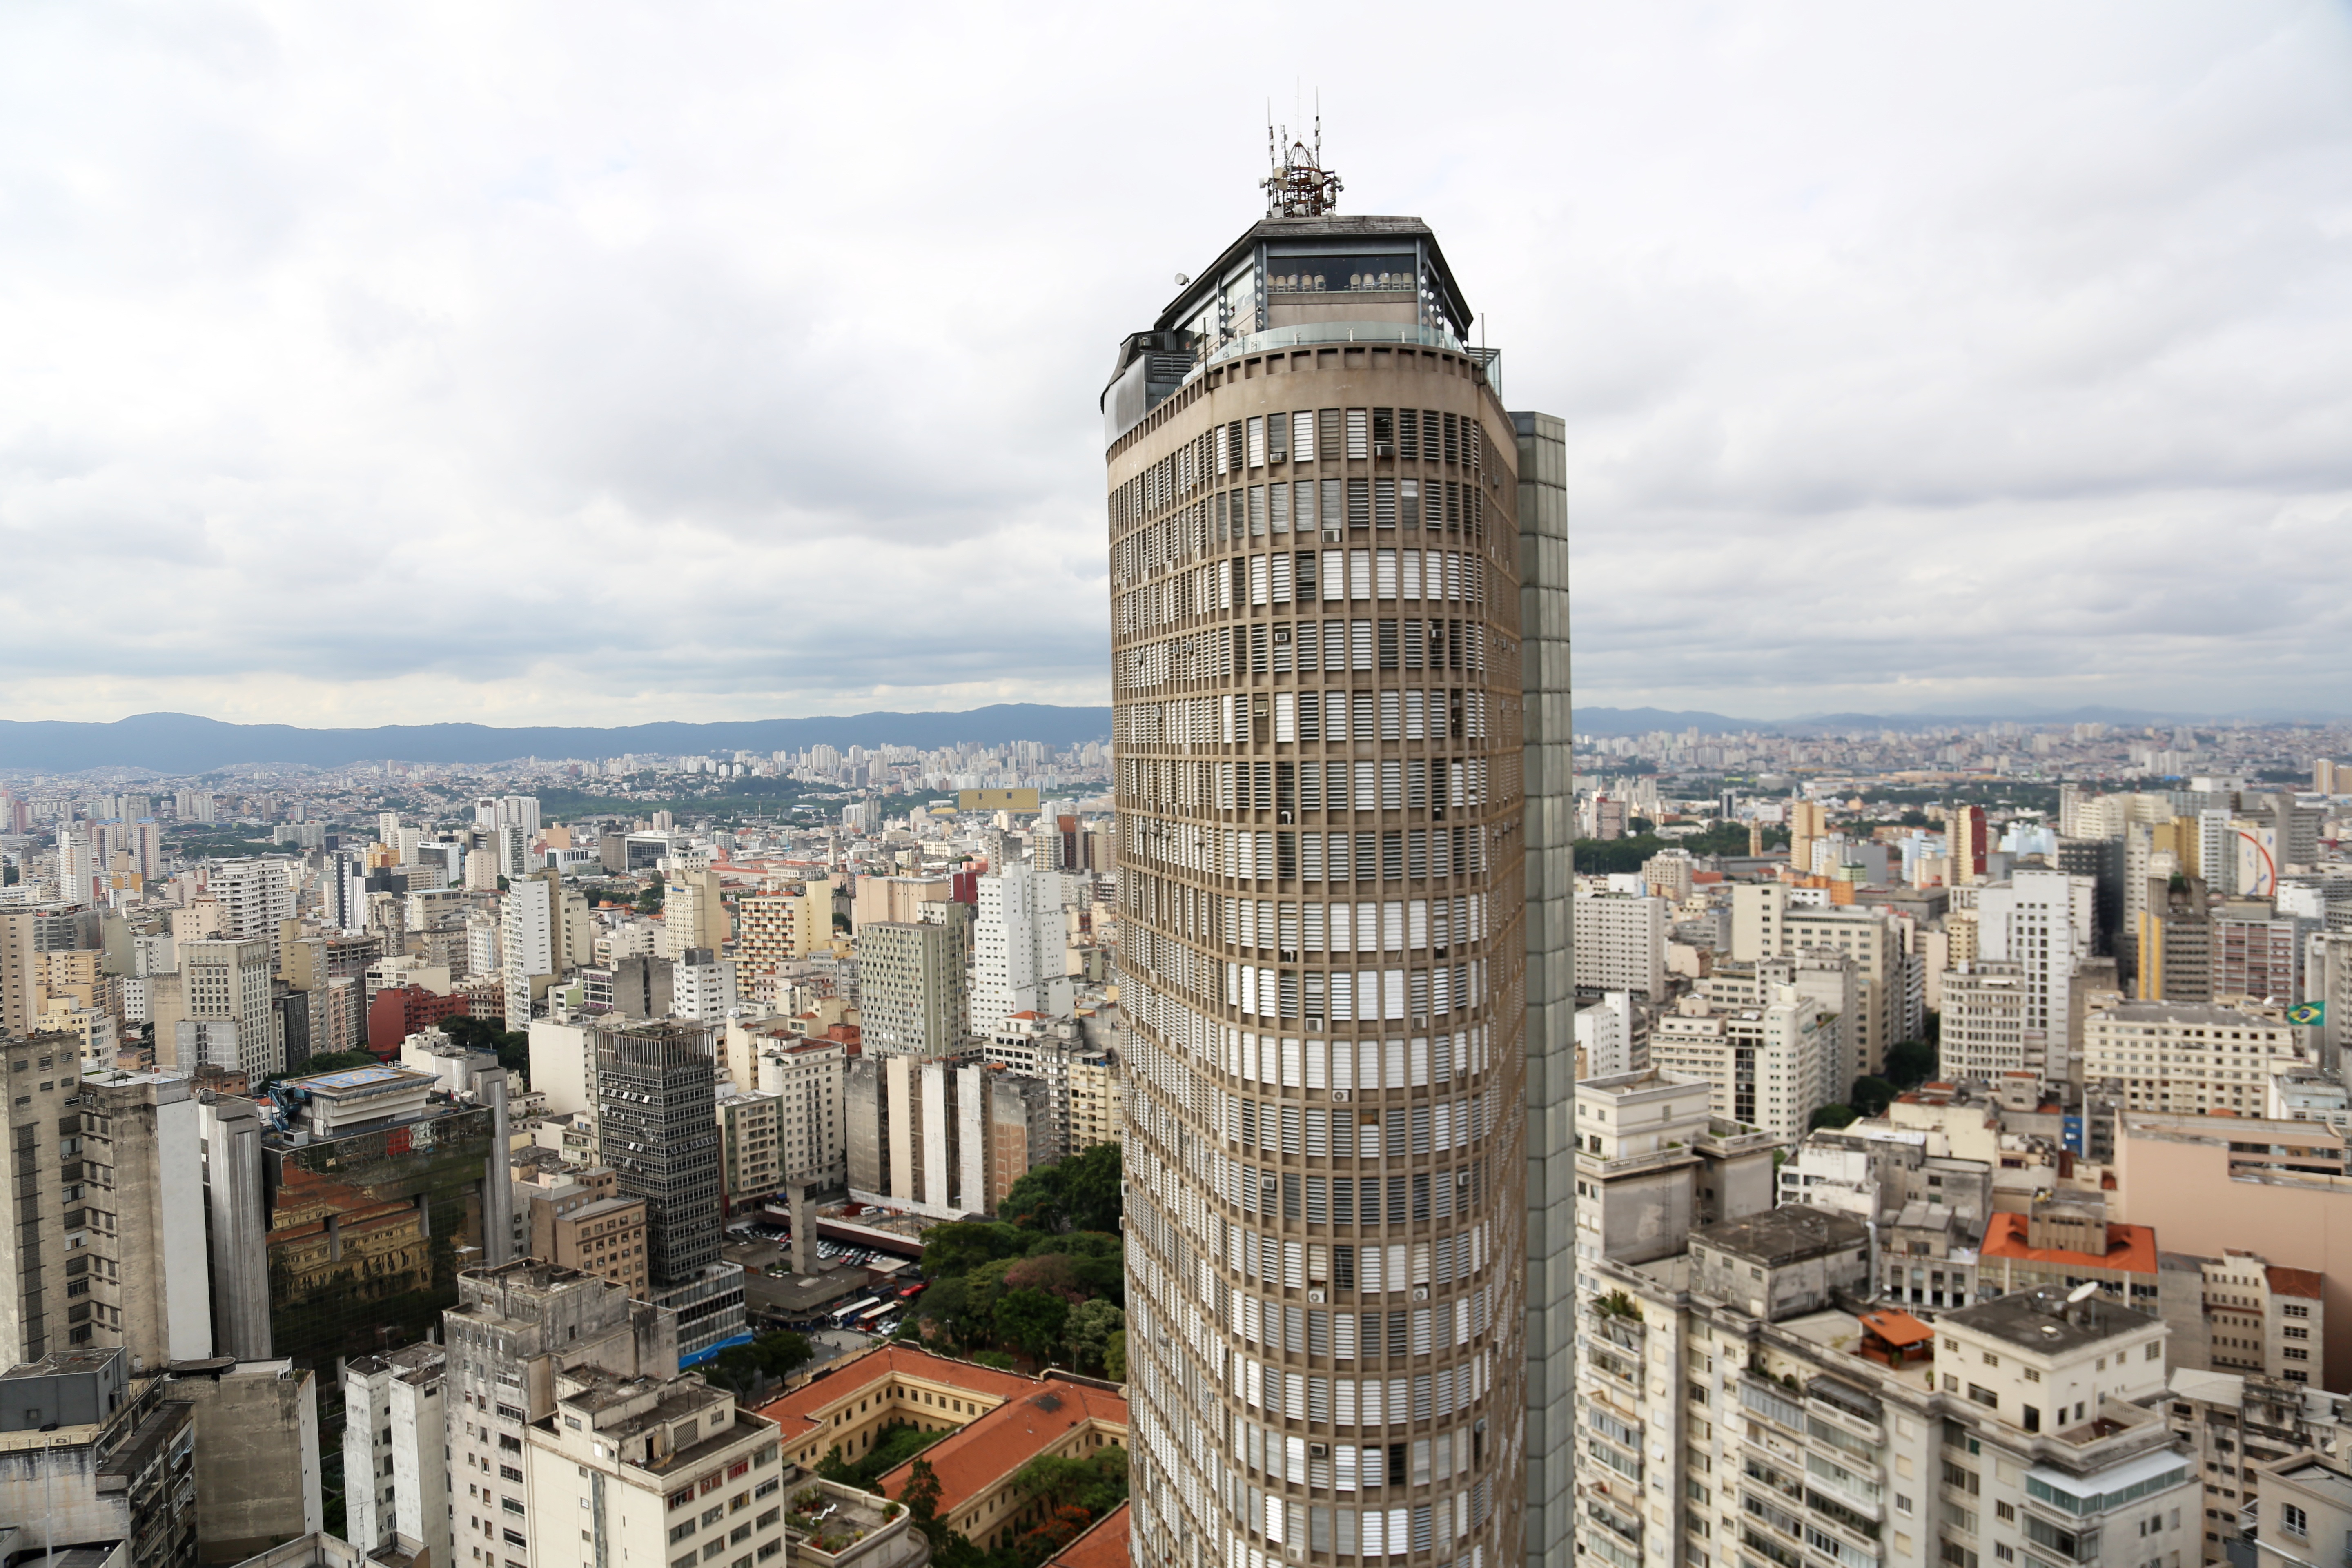
architecture, skyline, town, city, skyscraper, urban, cityscape, panorama, downtown, tower, landmark, tower block, buildings, vista, brazil, metropolis, sao paulo, aerial photography, tourist point, urban area, italy building, downtown's o paulo, human settlement, metropolitan area